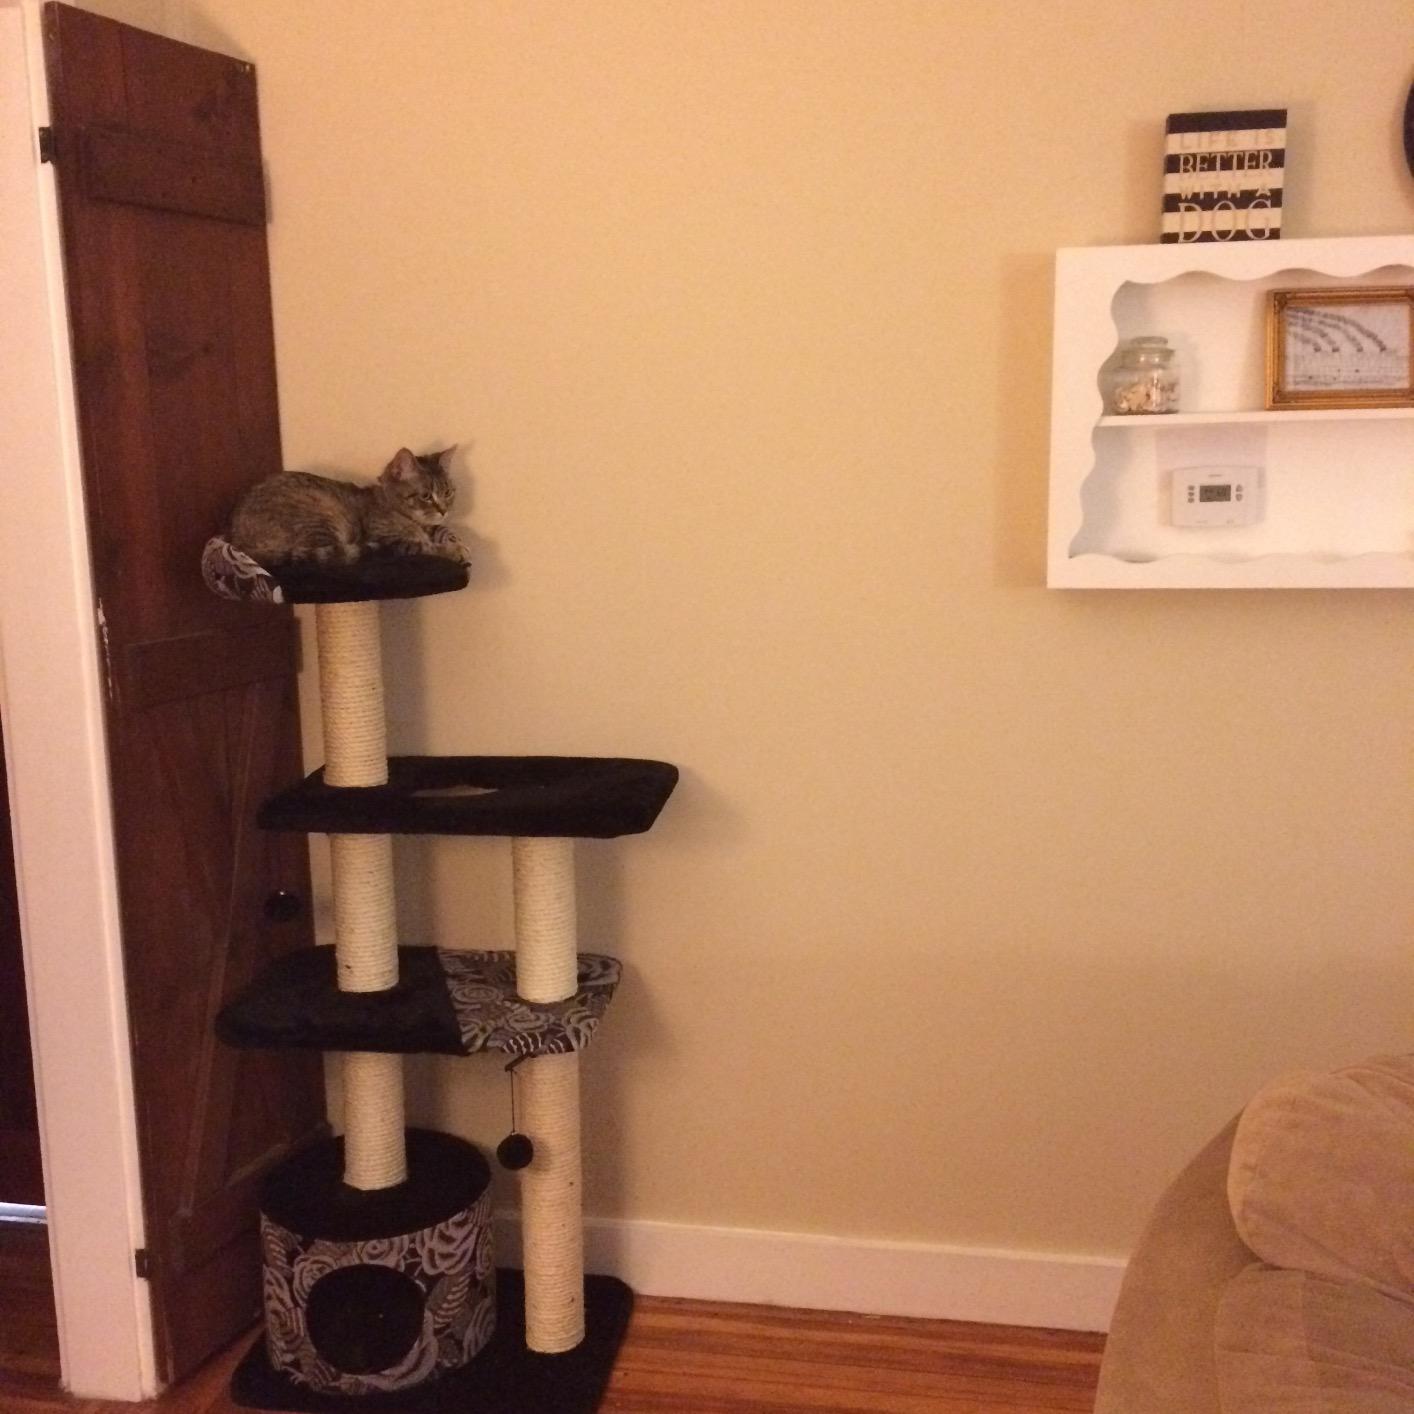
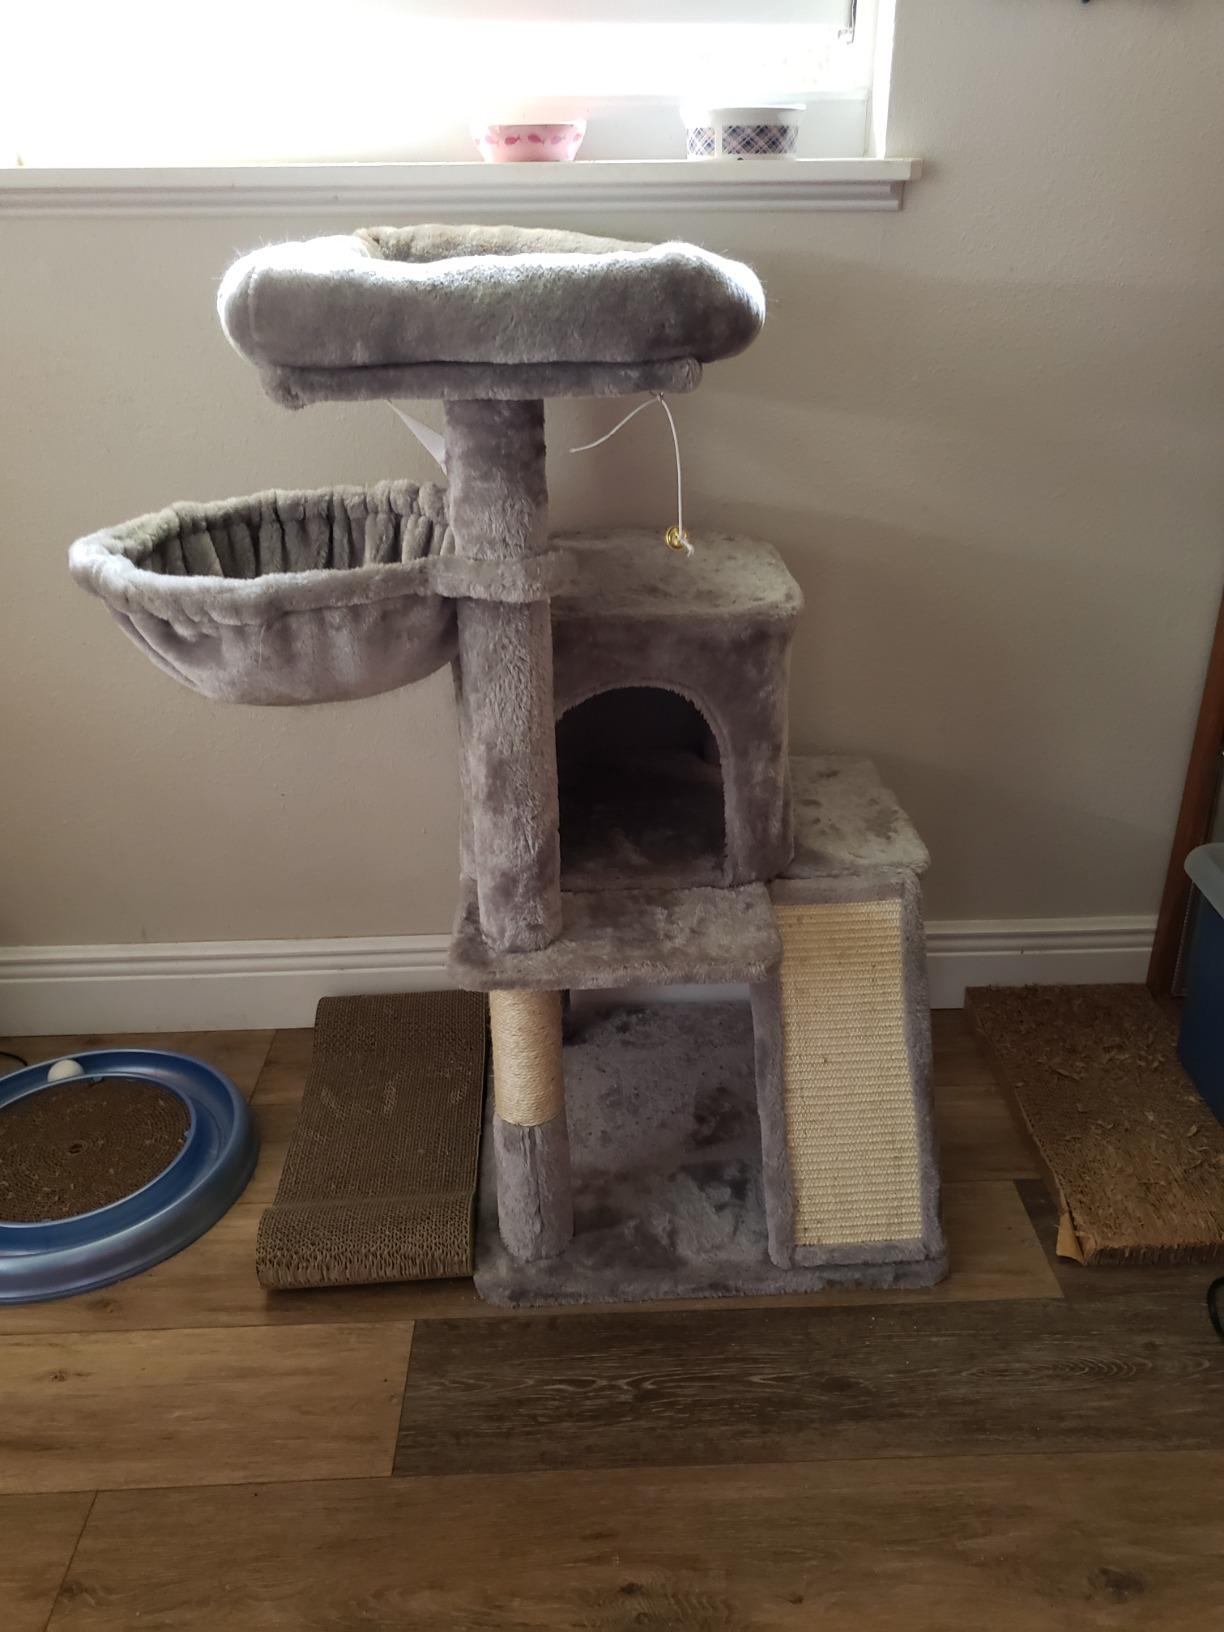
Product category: items_cat tree
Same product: no